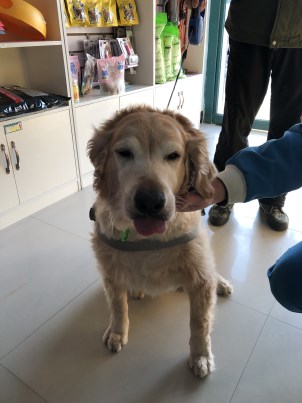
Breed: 5355-n000126-golden_retriever